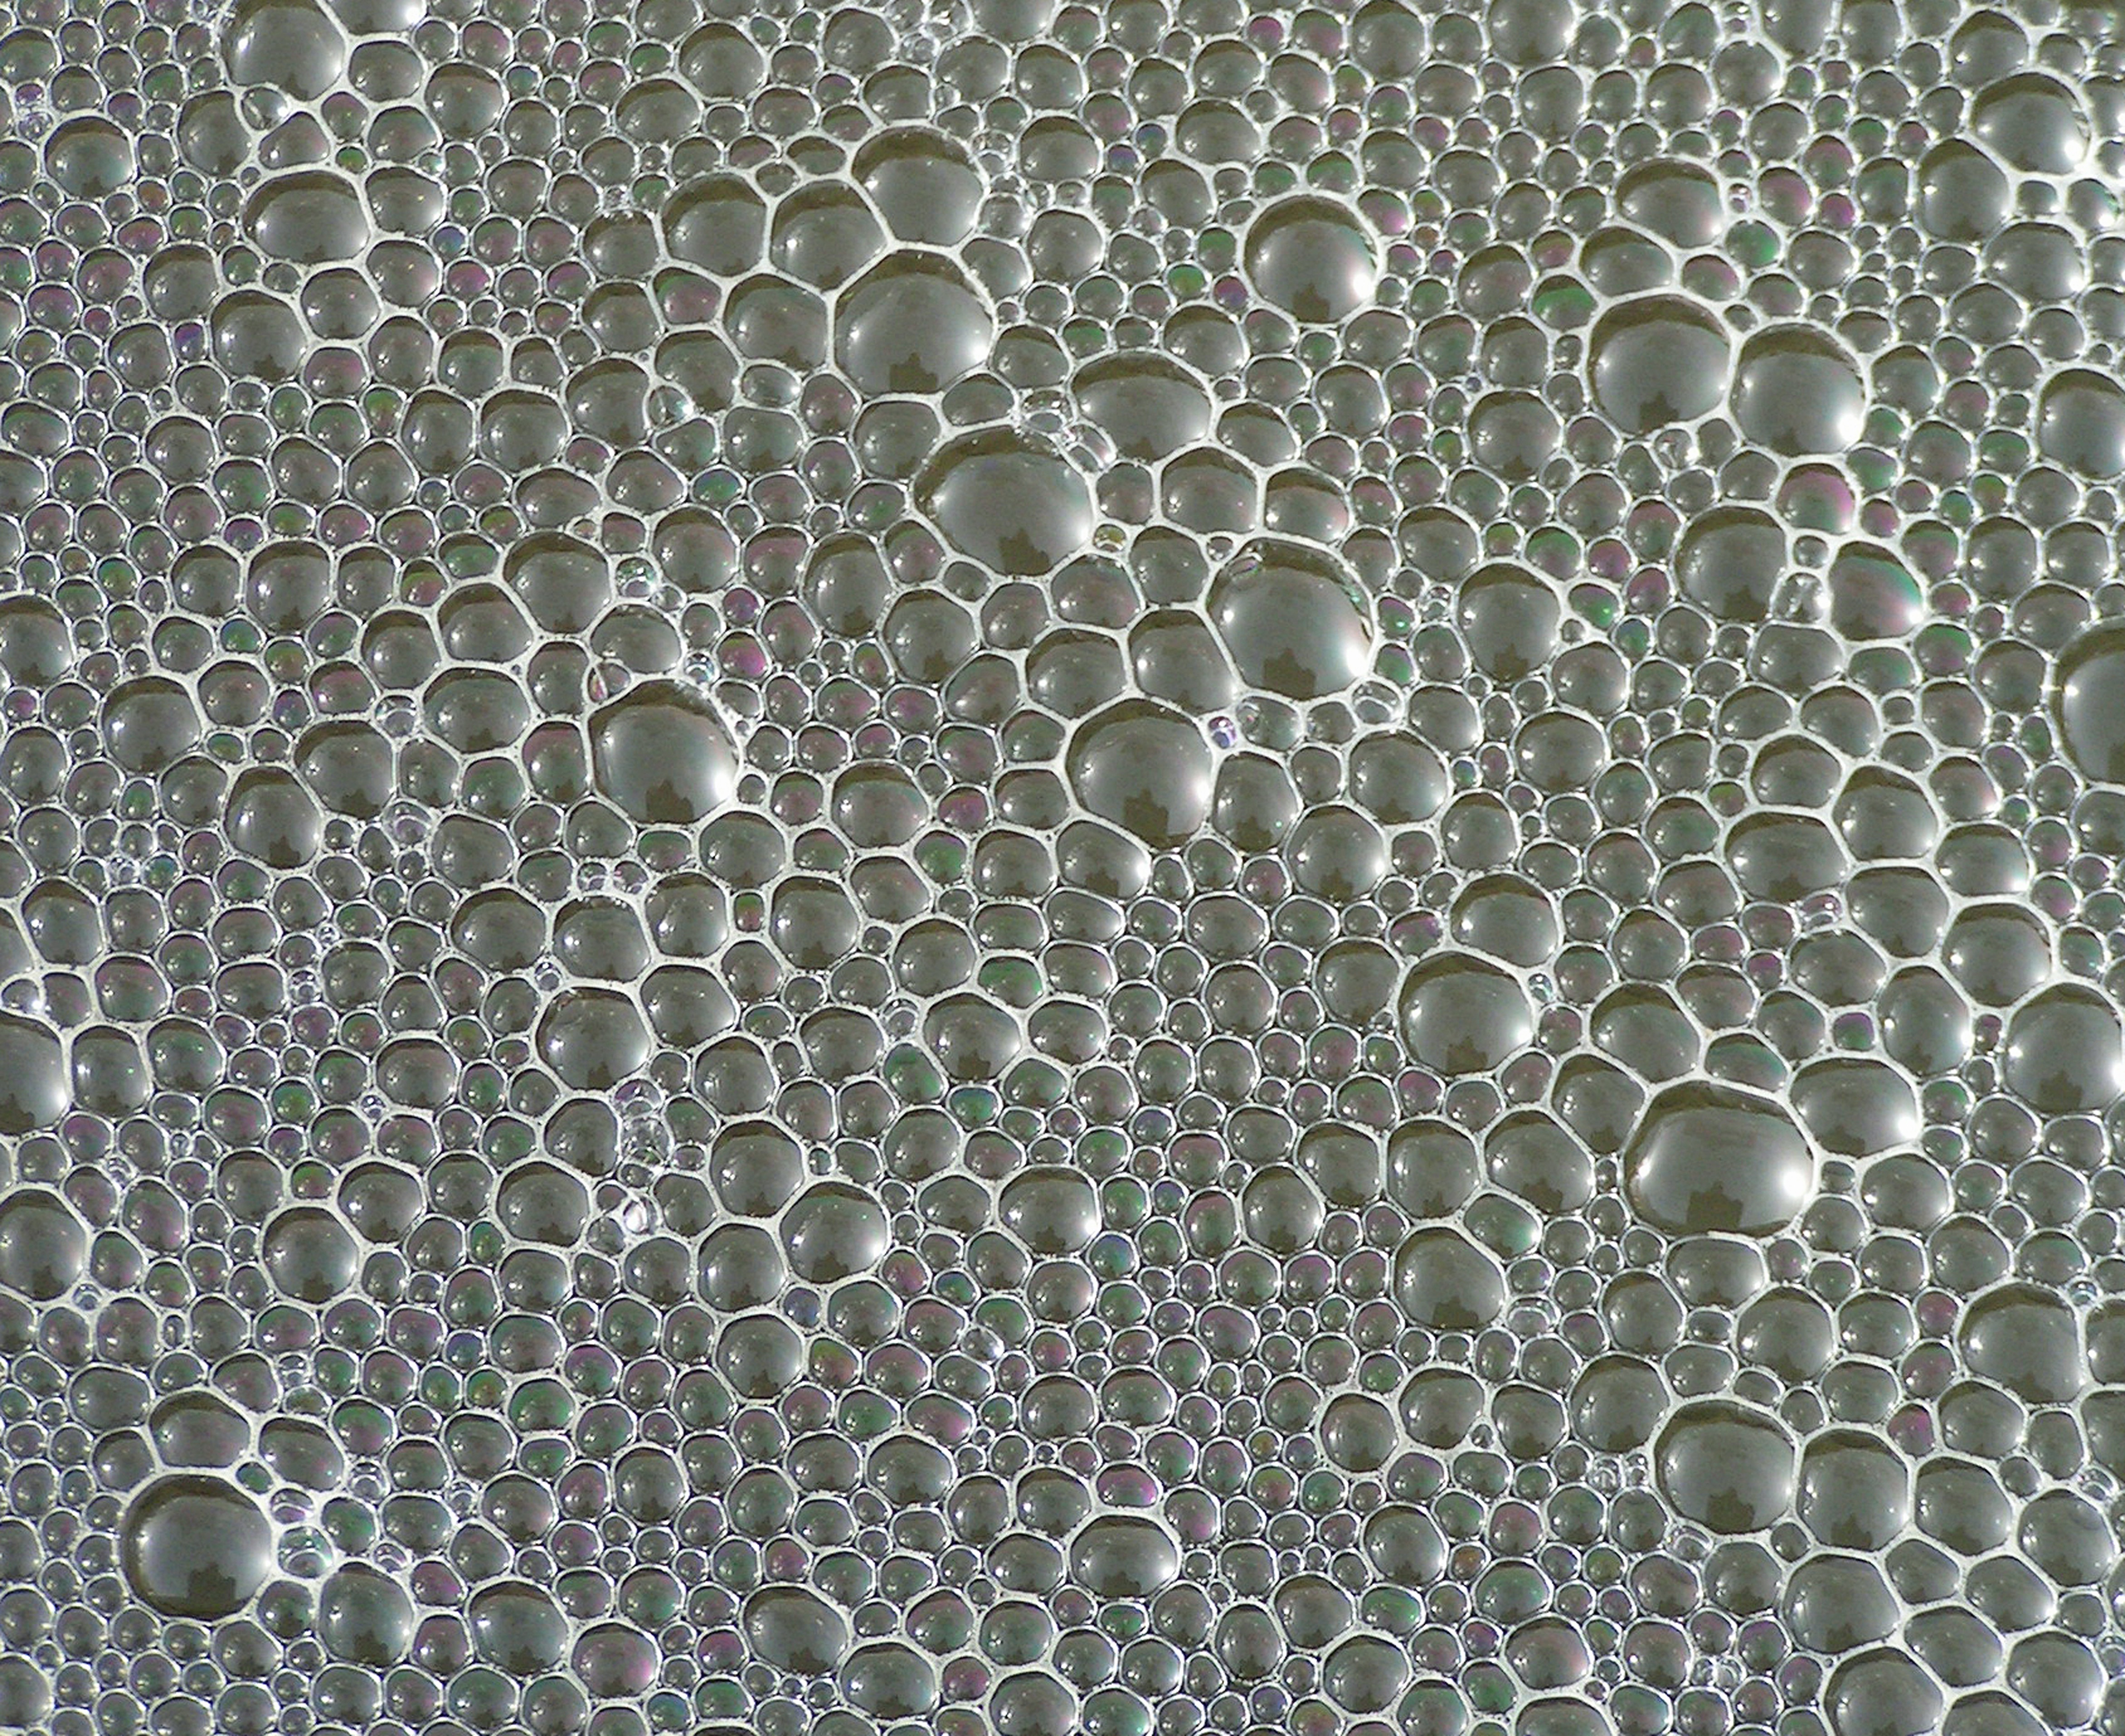
drop, pattern, material, circle, art, design, net, mesh, shape